Nikolaus von Rauch

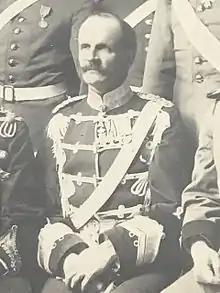
Nikolaus von Rauch during his time on the London delegation, 1901

Nikolaus Georg Gustav von Rauch (6 July 1851, in Berlin – 28 July 1904, in Stolp) was an "Oberst" and cavalry officer in the Prussian Army.